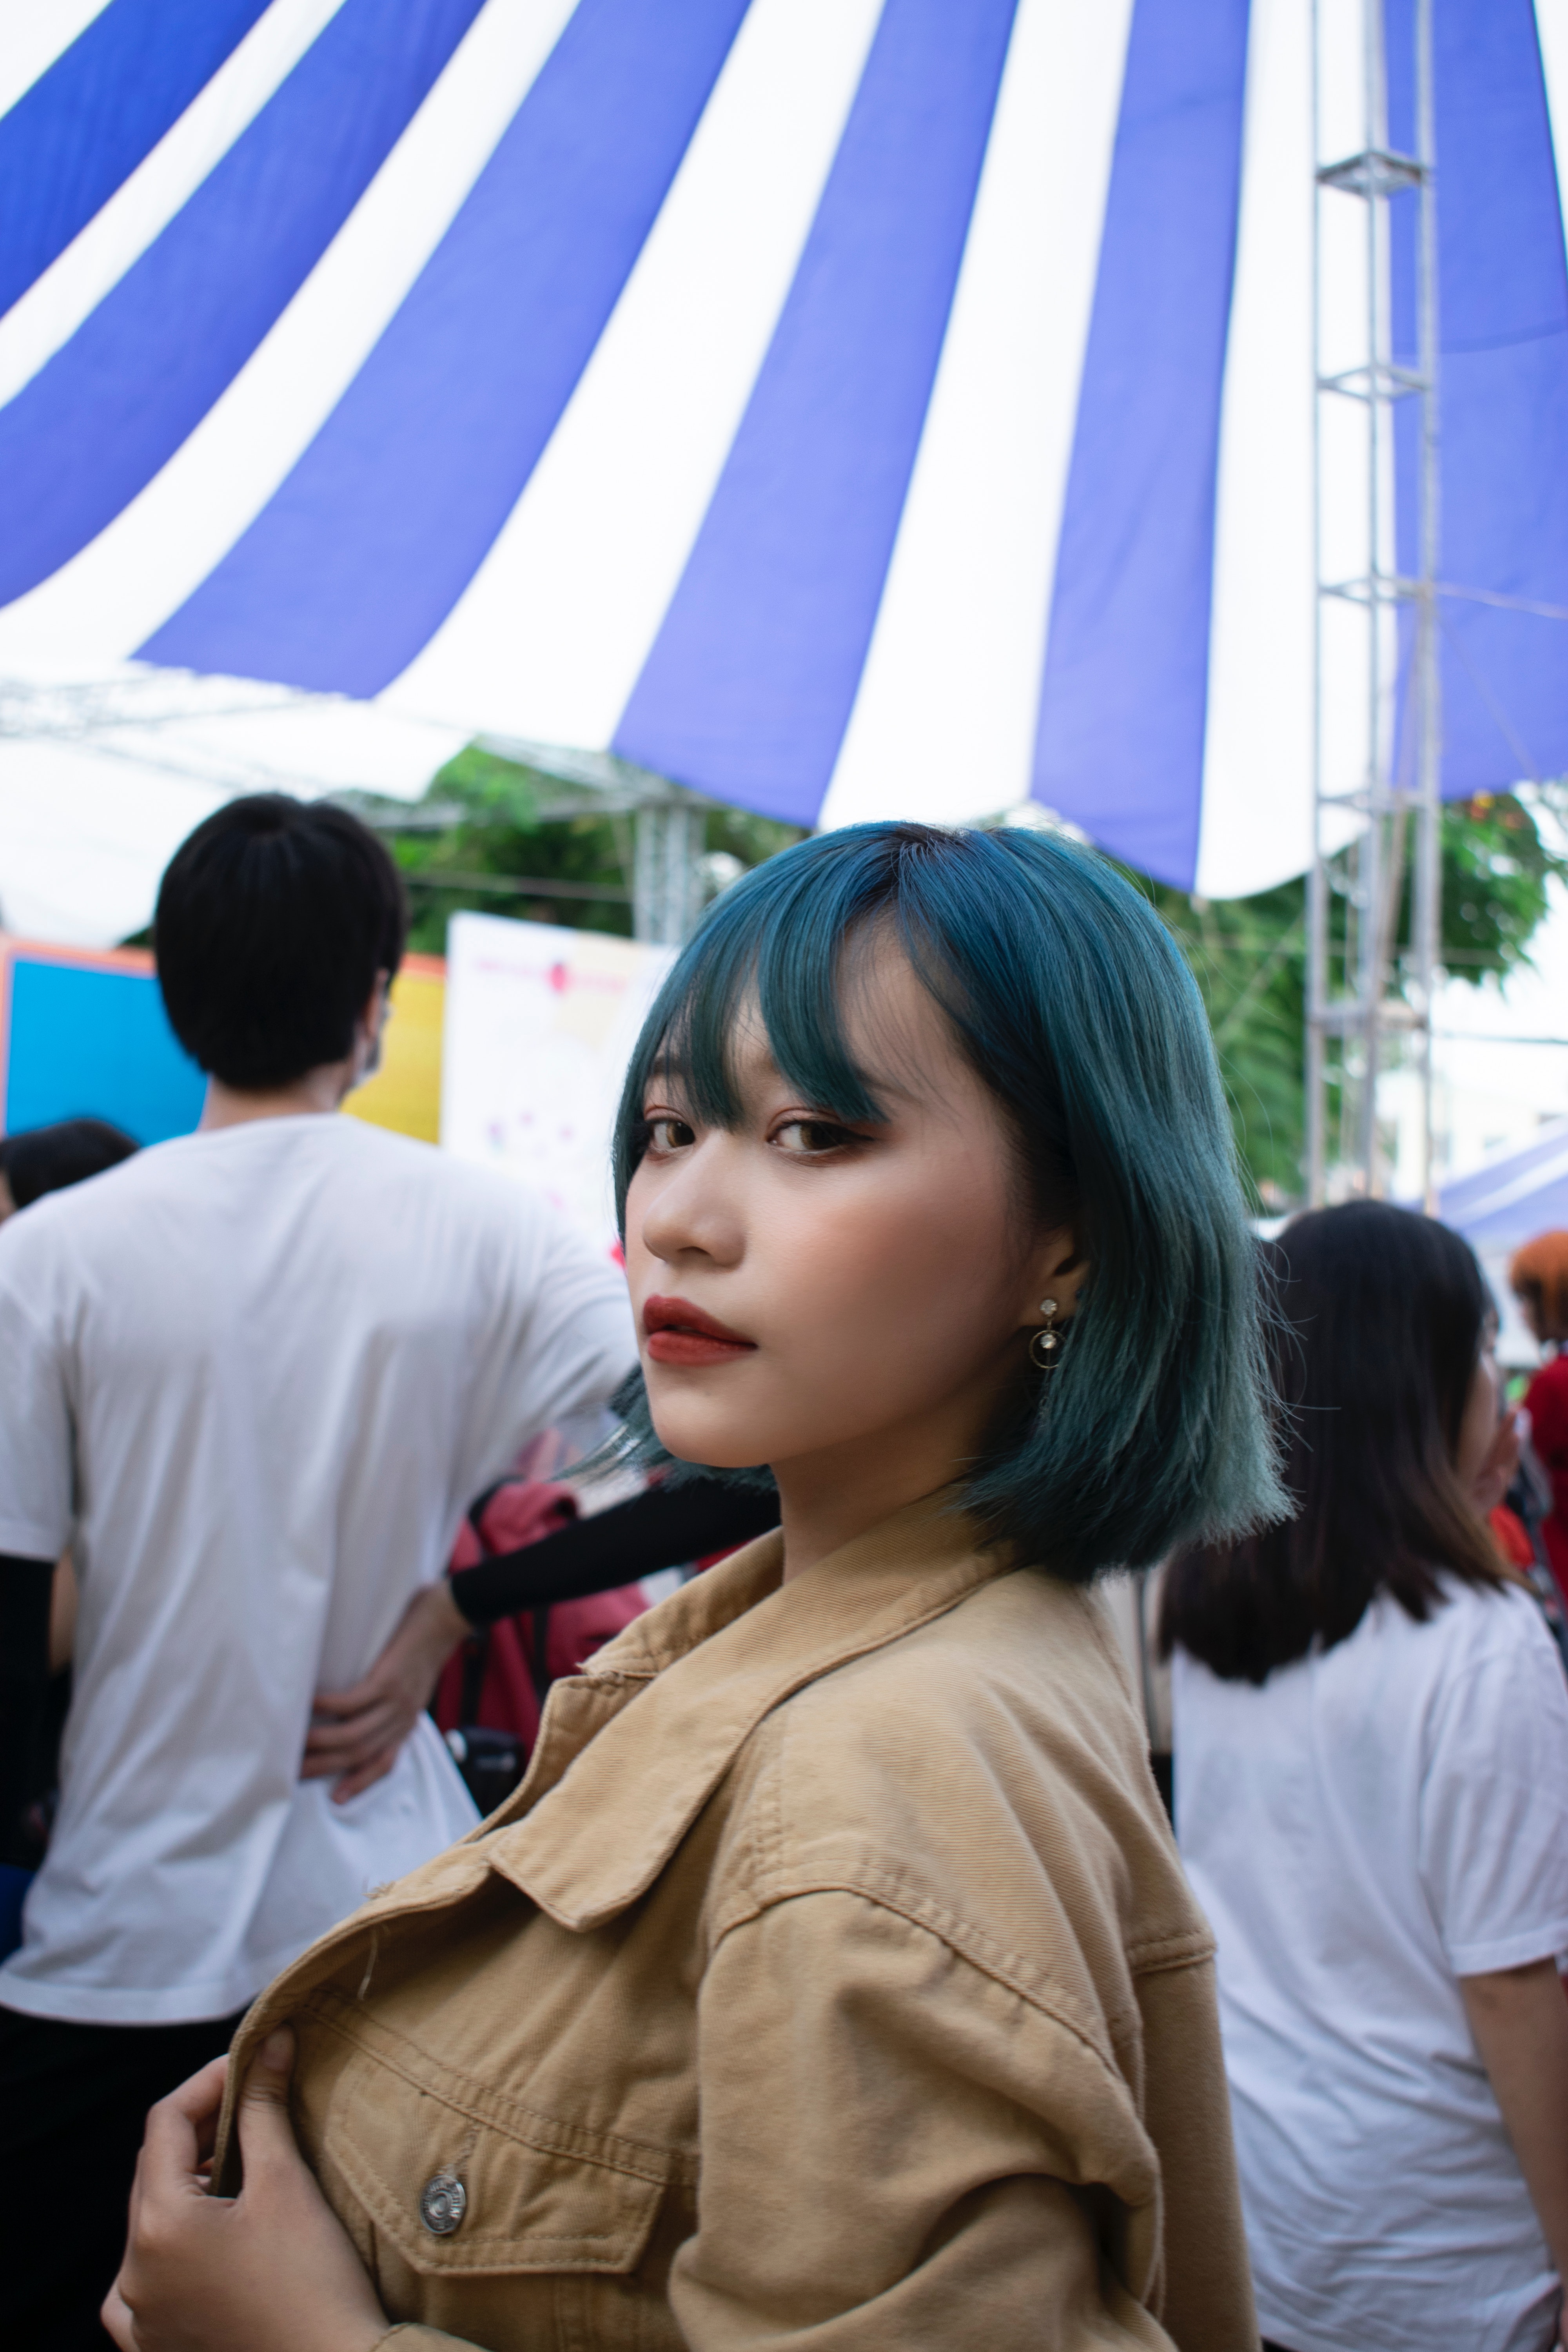
snapshot, crowd, fun, event, photography, costume, smile, black hair, tourism